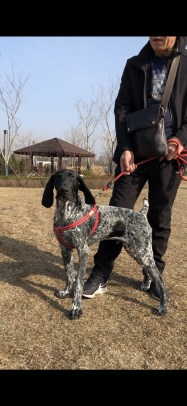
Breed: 211-n000059-German_short_haired_pointer